Australian cricket team in England in 1880

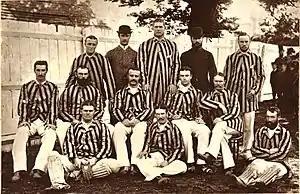
The Australian team that toured England in 1880.

The Australian party consisted of: W.L. Murdoch (captain), A.C. Bannerman, J.McC. Blackham, G.J. Bonnor, H.F. Boyle, T.U. Groube, A.H. Jarvis, P.S. McDonnell, W.H. Moule, G.E. Palmer, J. Slight, F.R. Spofforth, G. Alexander (player-manager).